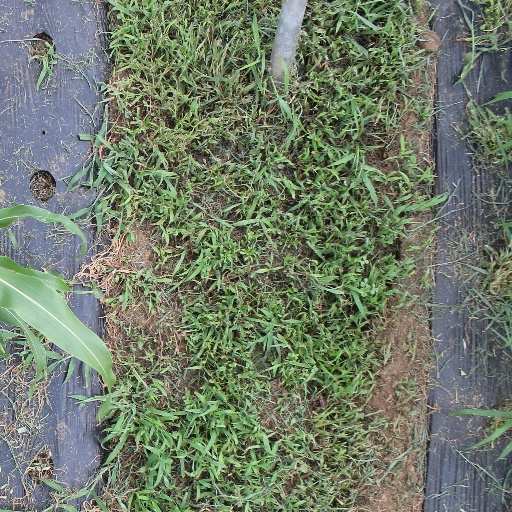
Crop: sorghum